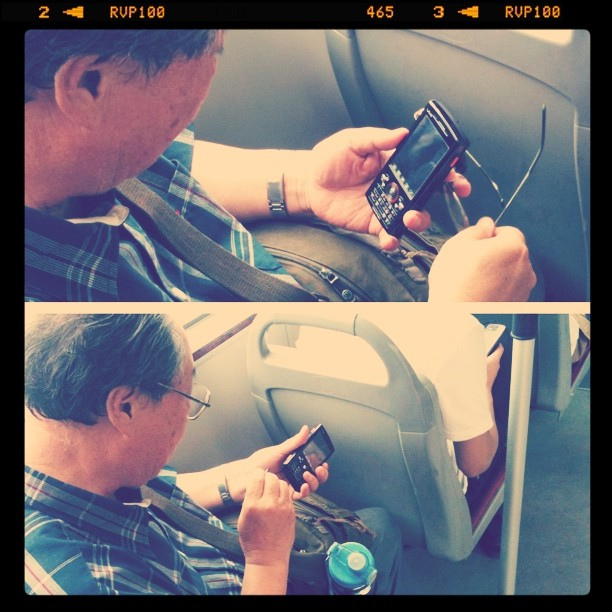
A man looking at his cell phone on a bus.